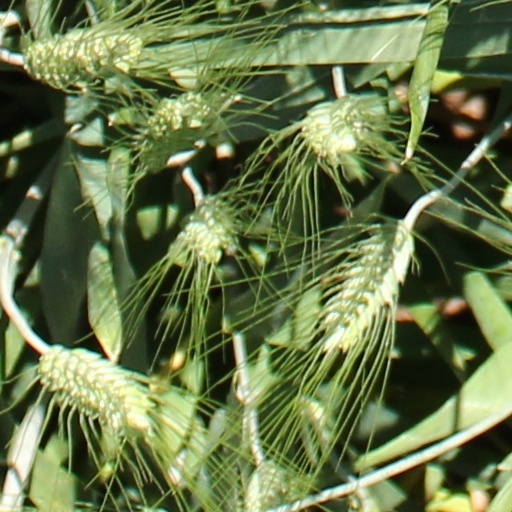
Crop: wheat